Red Skelton

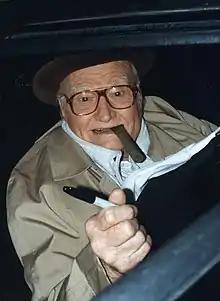
Skelton in 1994

Skelton frequently employed the art of pantomime for his characters; a segment of his weekly program was called the "Silent Spot". He attributed his liking for pantomime and for using few props to the early days when he did not want to have a lot of luggage. He explained that having the right hat was the key to getting into character.